I Love New York

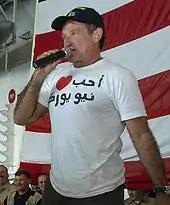
Actor Robin Williams wearing a T-shirt with the logo translated into Arabic as "I love ❤ New York", in 2003

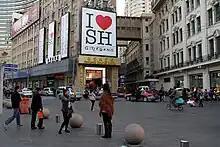
An I ❤️ SH sign in Shanghai, China in the style of "I love NY"

The logo has become a pop-culture icon, inspiring imitations in every corner of the globe. Merchandise proclaiming "I ..." can be found wherever tourists gather. Parodies, such as "I ♠ My Pets" or "I ♣ Seals", have also appeared. Facetious expressions beginning "I heart...", are based on a literal reading of the logo (e.g., the 2004 independent film "I Heart Huckabees" and the audio conglomerate iHeartMedia).